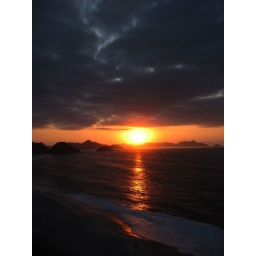
Sunrise over the ocean - taken from my hotel balcony in Copacabana, Rio de Janeiro in August 2007.